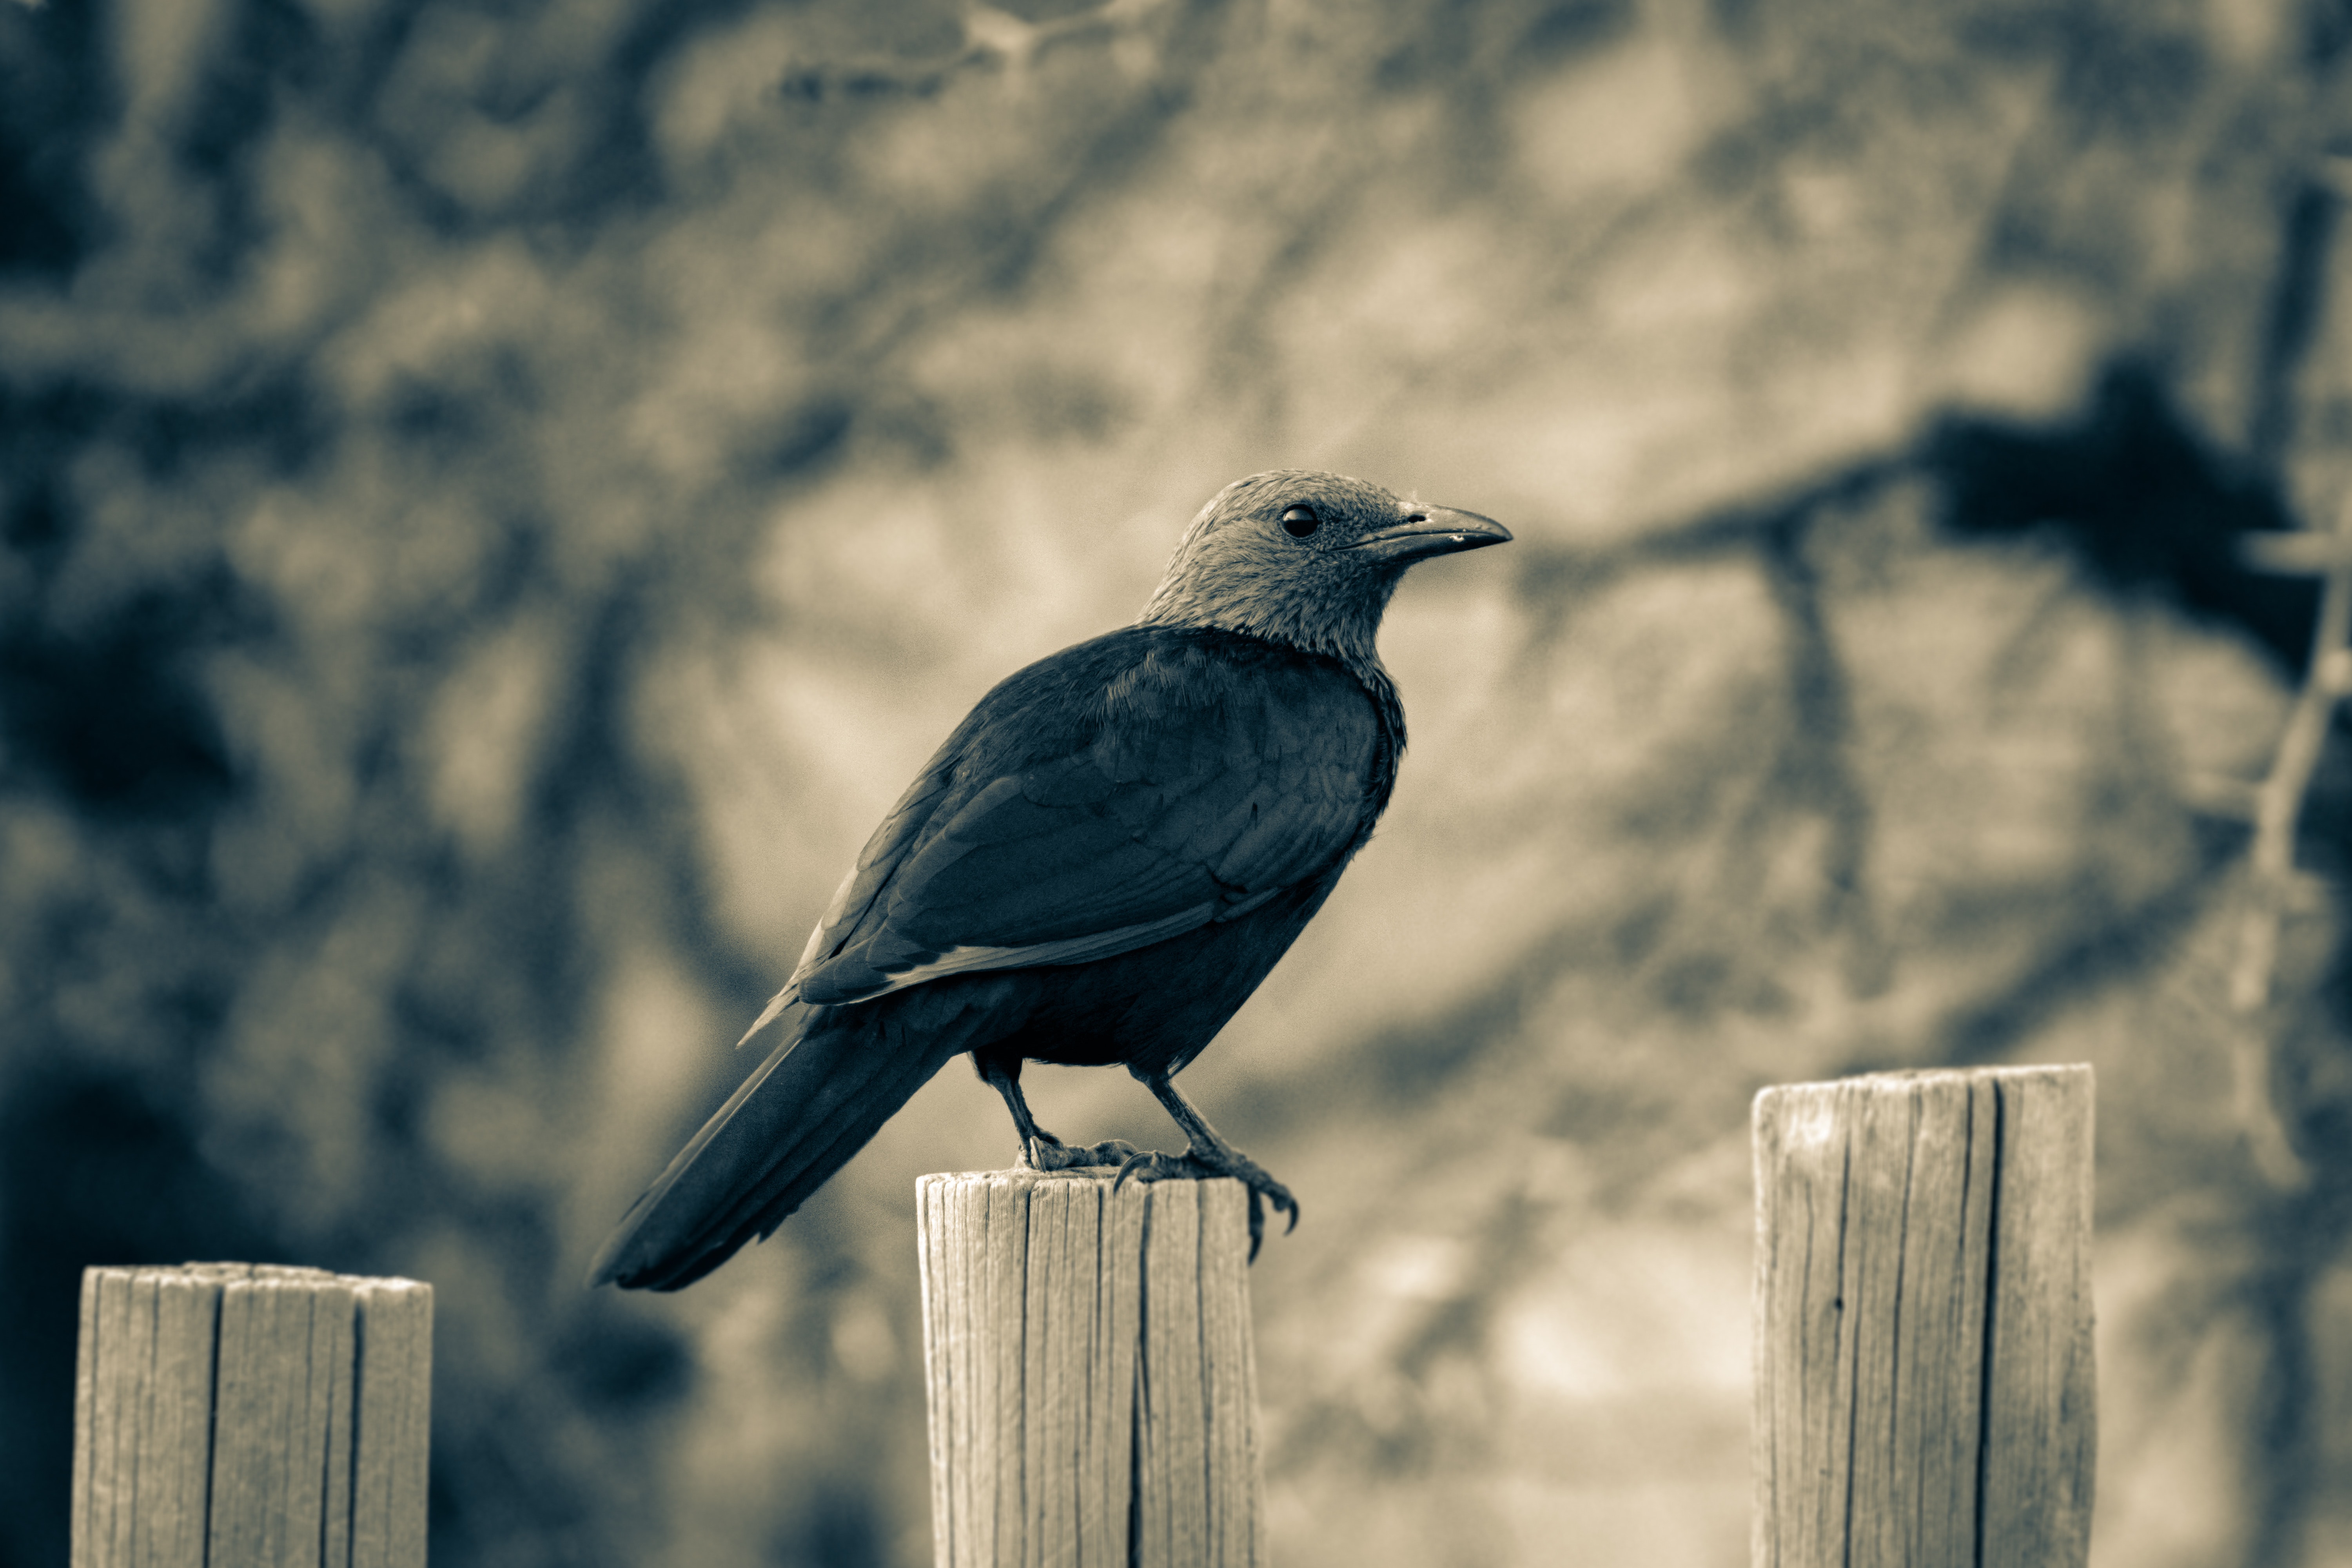
bird, beak, wildlife, blackbird, crow, perching bird, wing, old world flycatcher, Brewer's Blackbird, raven, tail